Andreas Petrus Lundin

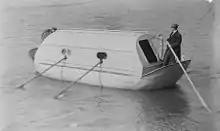
Lundin lifeboat in 1914

Andreas Petrus Lundin (21 July 1869 – August 29, 1929), or Andrew Peter Lundin I, was an engineer for the Welin Marine Equipment Company. He created a series of lifeboats. In 1914 to test his design he arranged to have a newlywed couple cross the Atlantic Ocean in a Lundin Power Life Boat. He died on August 29, 1929.